Per Brinch Hansen

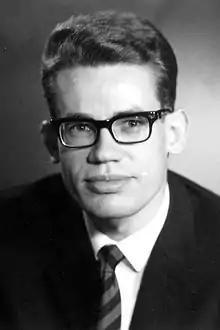
Age 21 in 1959

Per Brinch Hansen was born in Frederiksberg, an enclave surrounded by Copenhagen, Denmark. His father, , worked as a civil engineer, becoming a leading expert in soil mechanics, and later accepting a professorship at Technical University of Denmark. His mother, Elsebeth Brinch Hansen (née Ring), was the daughter of Danish composer Oluf Ring and worked as a hairdresser before marrying.